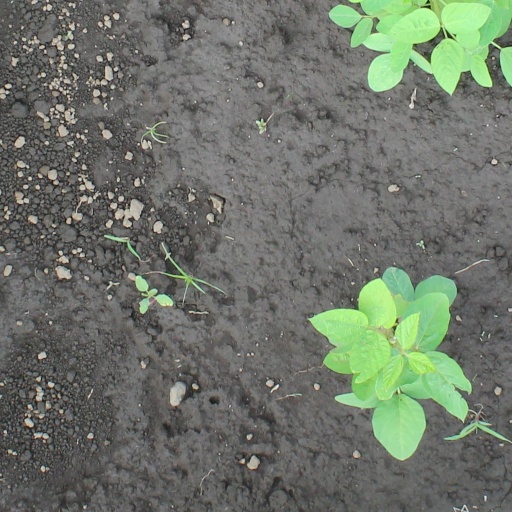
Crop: soybean